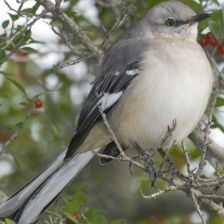
Species: NORTHERN MOCKINGBIRD
Scientific name: MIMUS POLYGLOTTOS